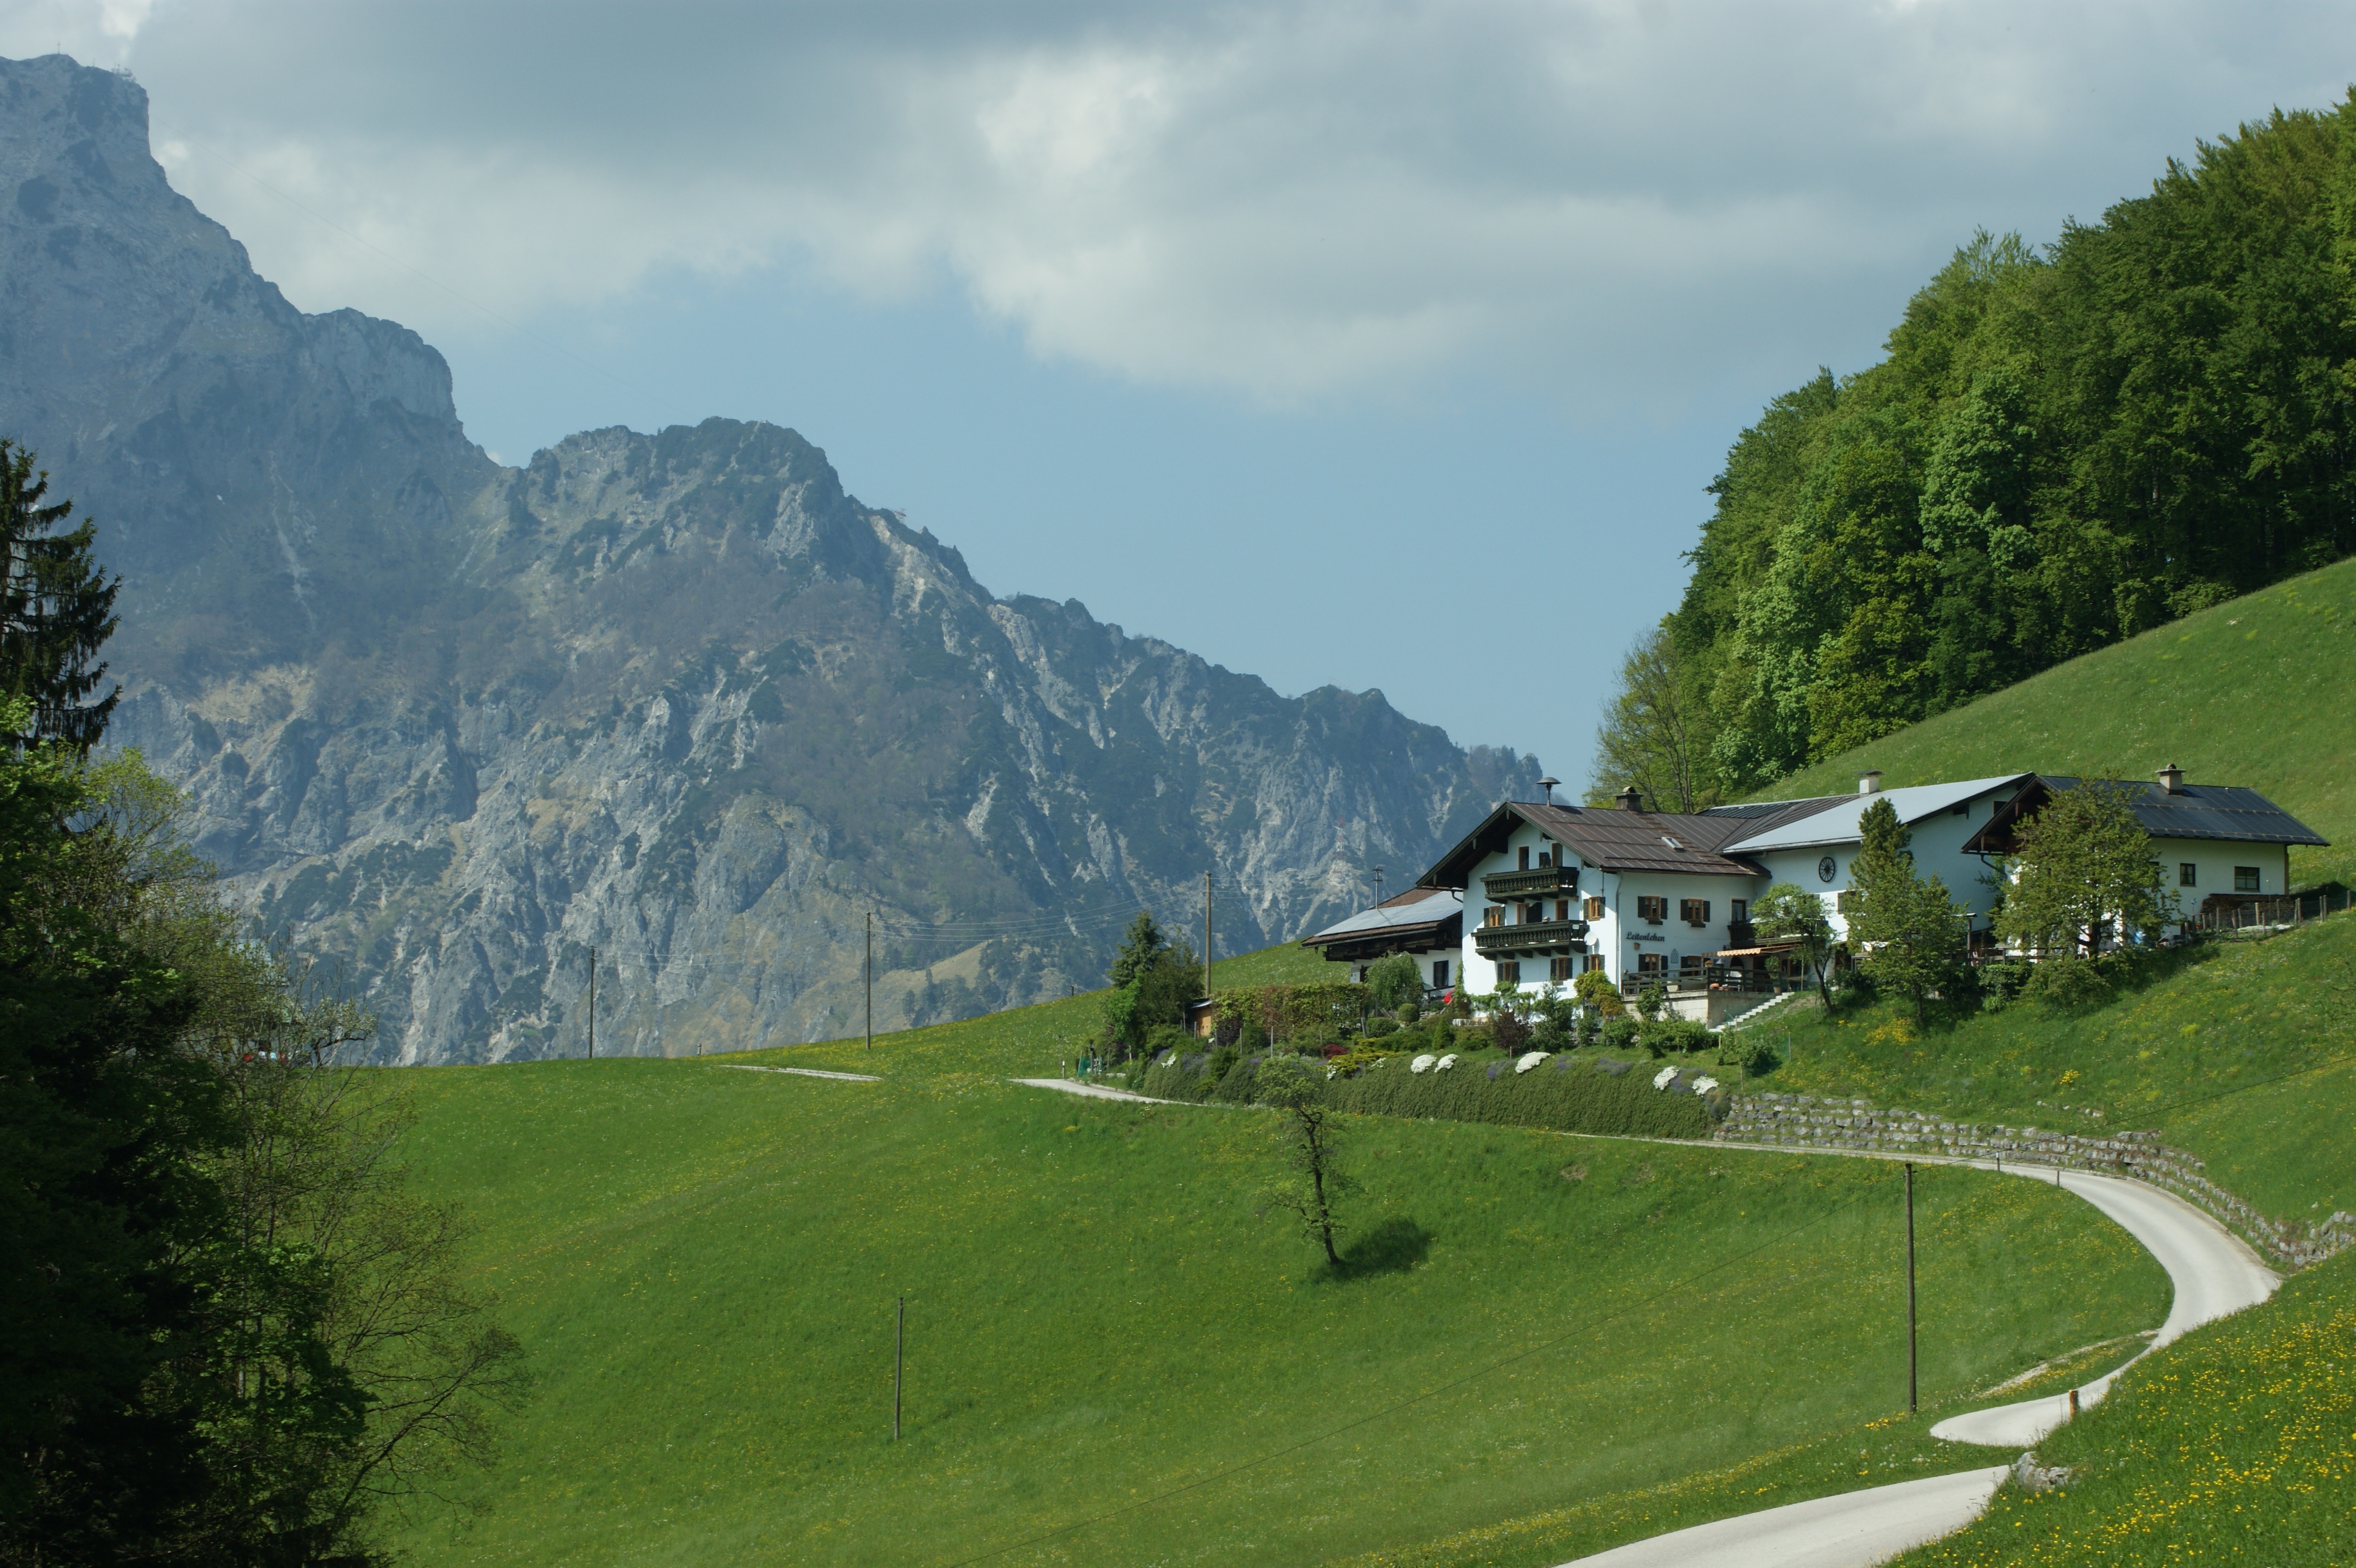
landscape, mountain, meadow, hill, valley, land, mountain range, fjord, highland, ridge, alps, plateau, rural area, landform, aerial photography, mountain pass, berchtesgardener, schefau, geographical feature, mountainous landforms